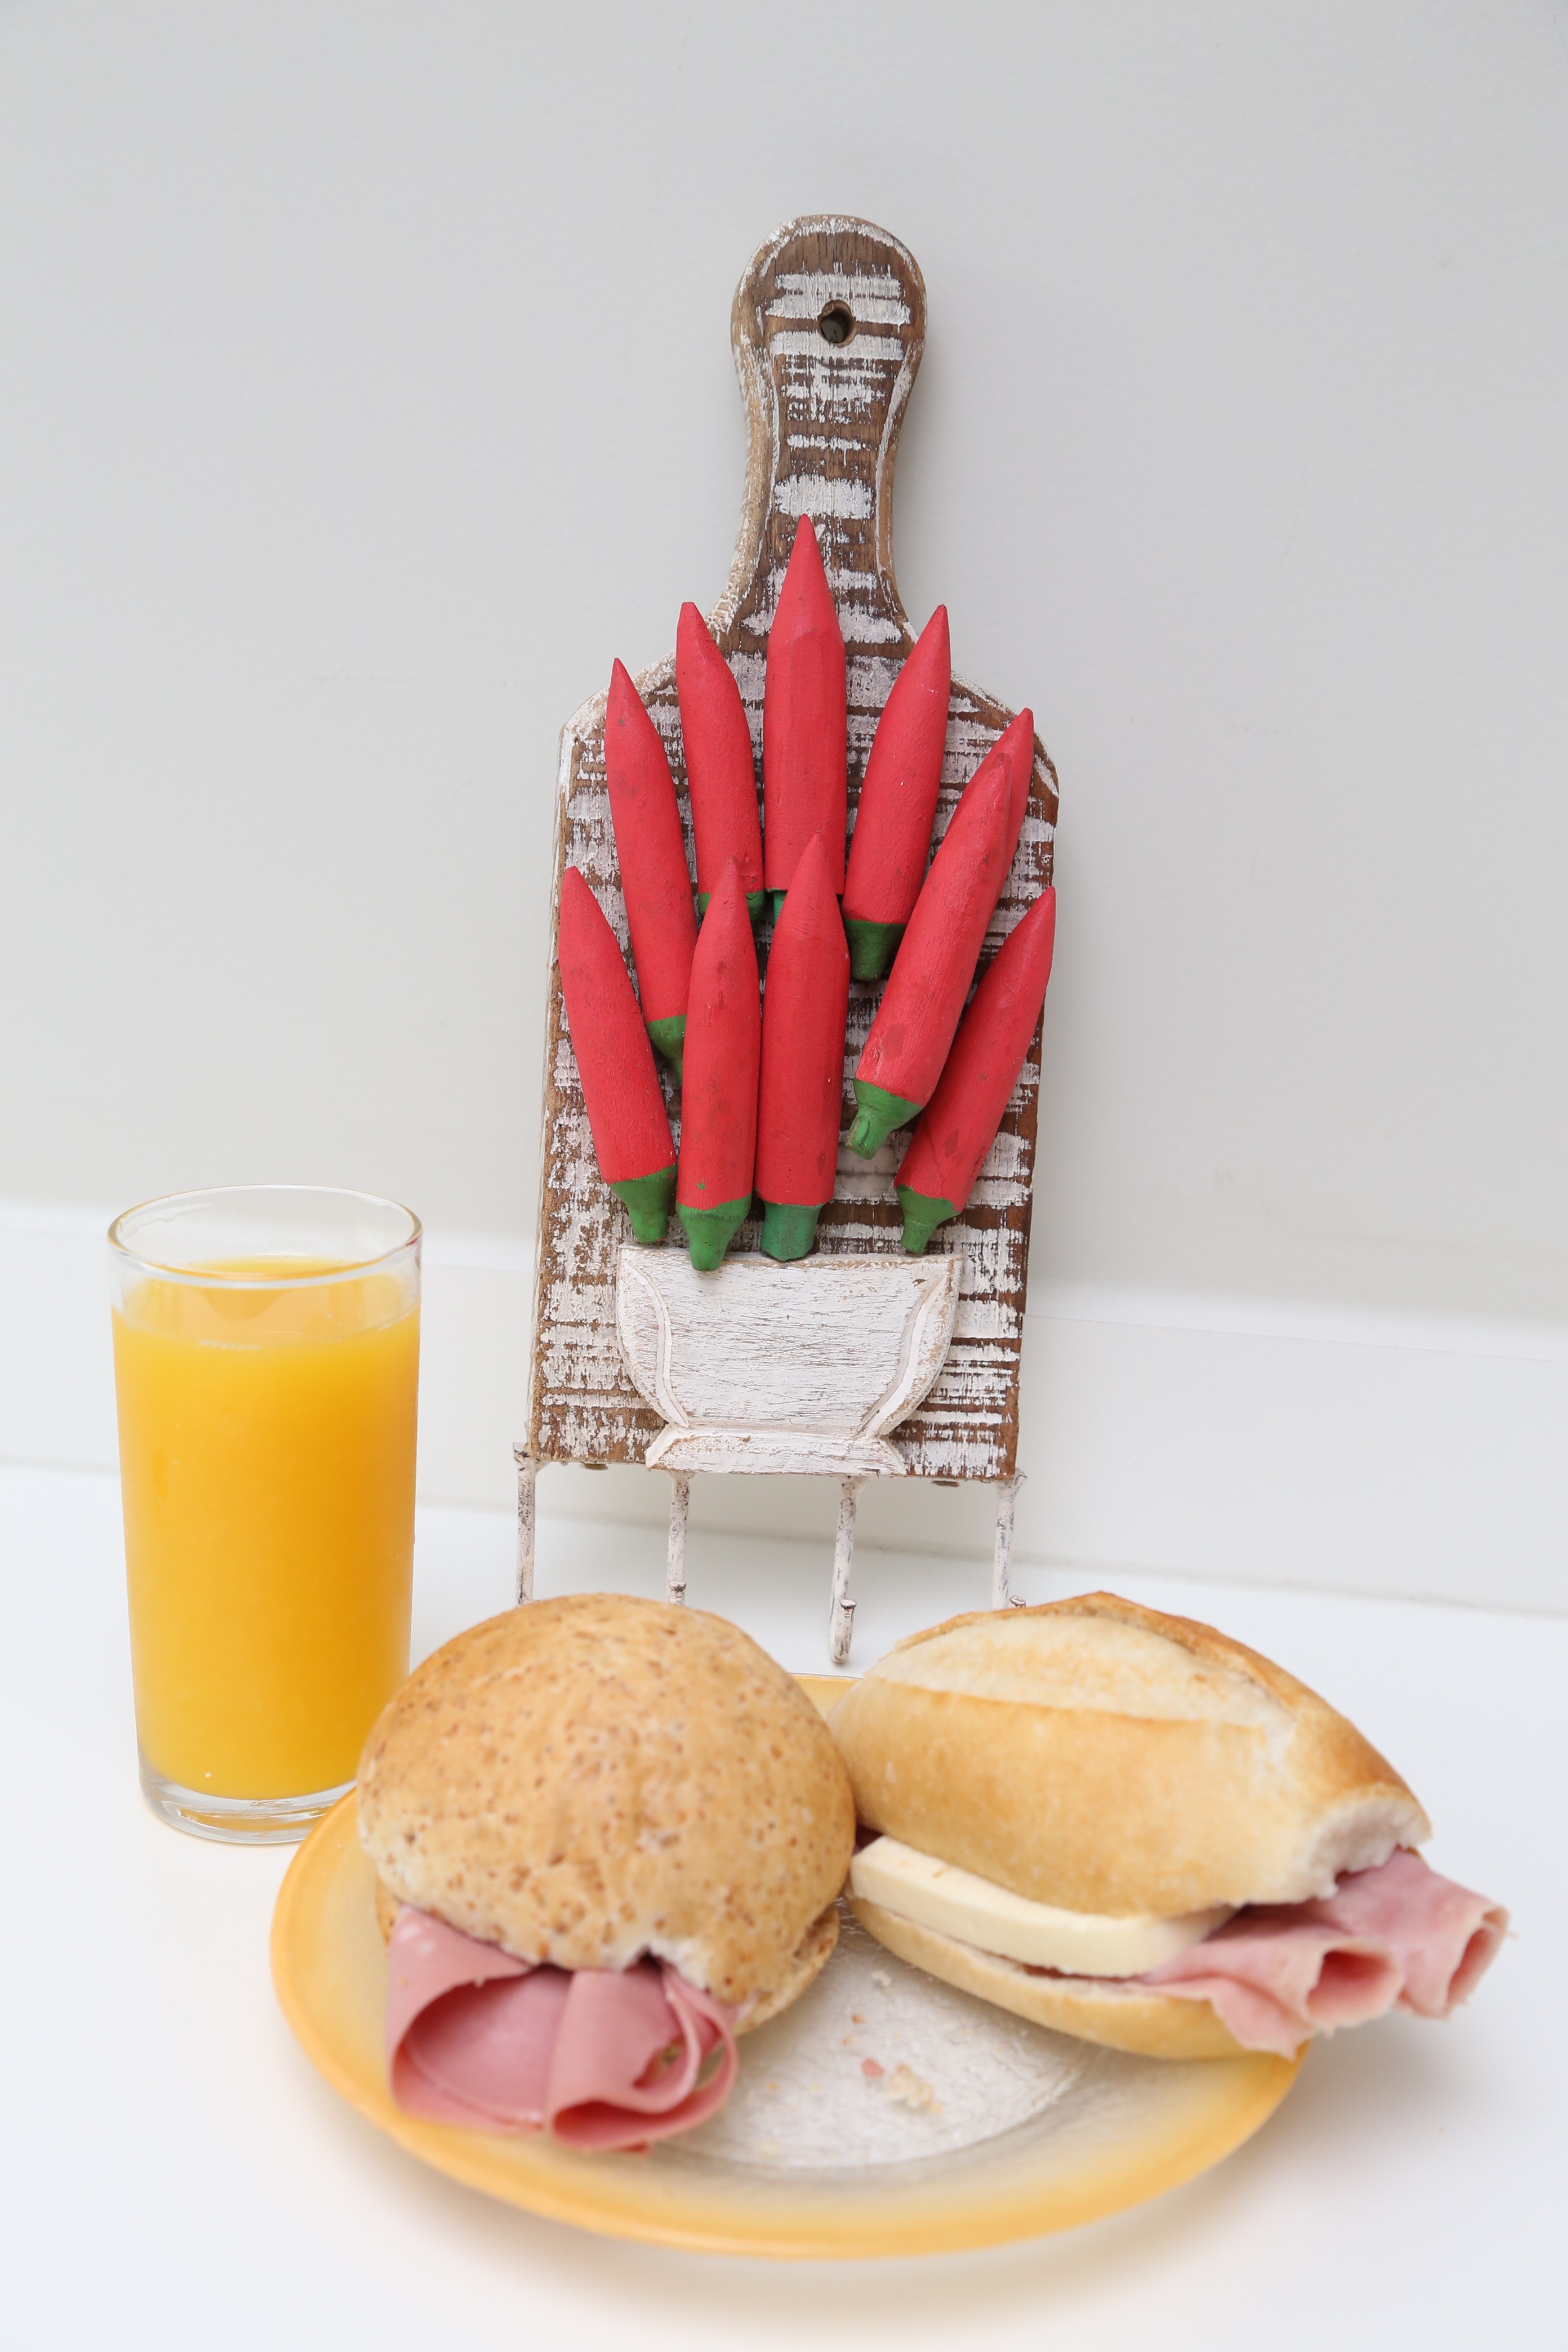
morning, dish, meal, food, produce, breakfast, snack, fast food, bread, juice, tasty, ham